Education in Mexico

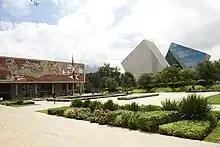
The Rectorate (left) and the CETEC towers at the Monterrey Institute of Technology and Higher Education Monterrey Campus

New regulations since 2005 divide postgraduate studies at Mexican universities and research centers into two main categories: